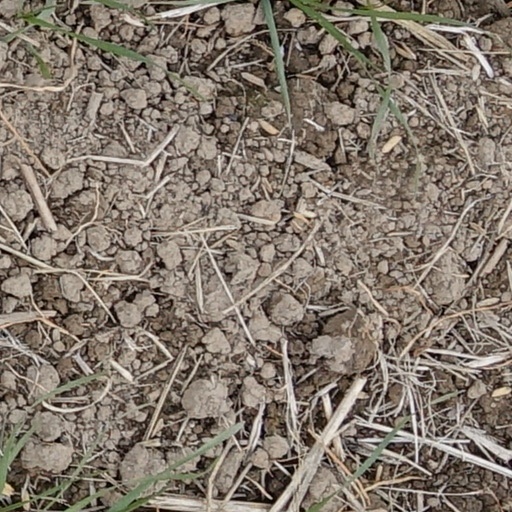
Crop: wheat